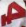
Number: 4